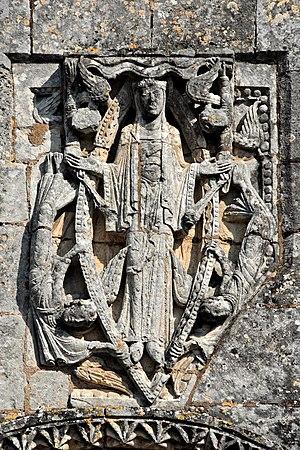
Gensac-la-Pallue est une commune du sud-ouest de la France, située dans le département de la Charente.